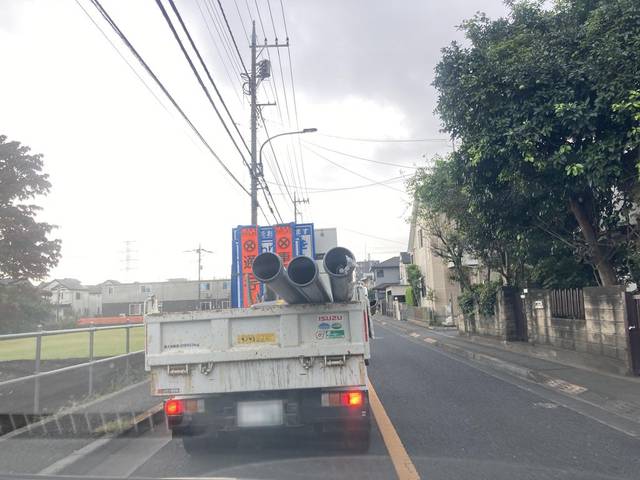
Region: Japan
Coordinates: 35.706, 139.452